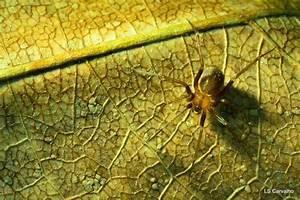
spider